2015 League of Legends World Championship

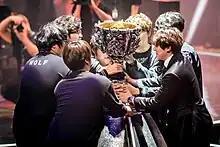
Players for SK Telecom T1 holding the championship trophy

The final was expected to have over 30 million people streaming it online. The finals were watched by 36 million people, with a peak concurrent viewership of 14 million viewers.